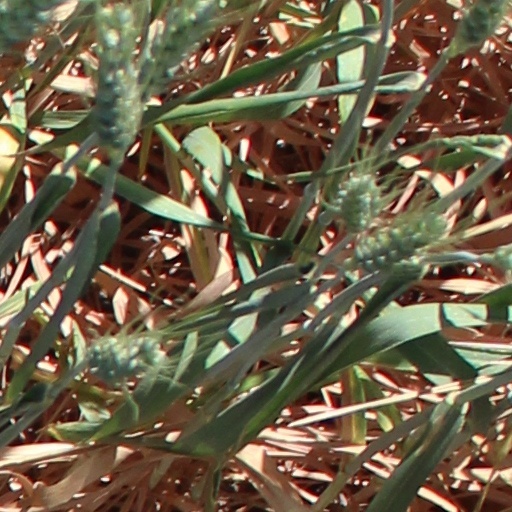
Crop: wheat